Billy the Kid (Lucky Luke)

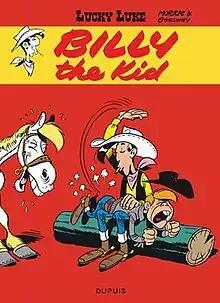
Cover of the French-language edition

Billy the Kid is a "Lucky Luke" comic book written by Goscinny and illustrated by Morris. It is the twentieth title in the original series. The original French-language version was printed in 1962 by Dupuis. It is the first in the English versions published by Cinebook Ltd.